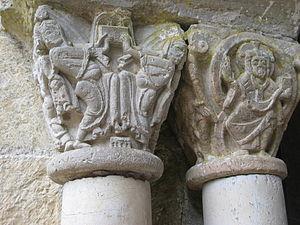
Cet article recense une partie des monuments historiques du Lot, en France.
Cet article recense les sites retenus pour le loto du patrimoine en 2018.
Cet article recense les monuments historiques français classés en 1906.